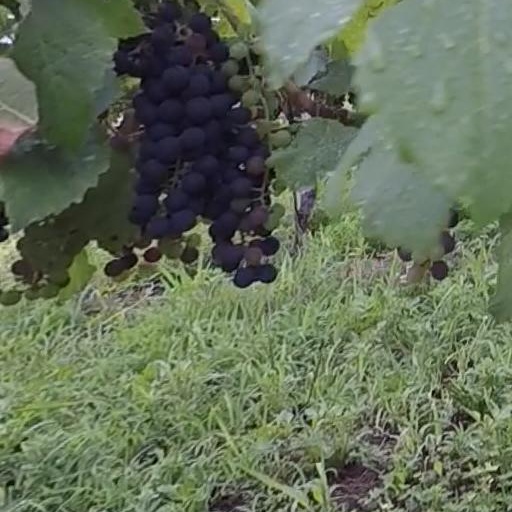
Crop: grape